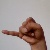
The image shows a hand gesture representing the letter 'J' in Indian Sign Language.